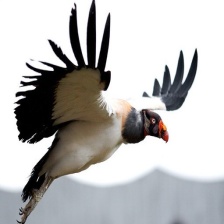
Species: KING VULTURE
Scientific name: SARCORAMPHUS PAPA
ImageNet parent category: vulture